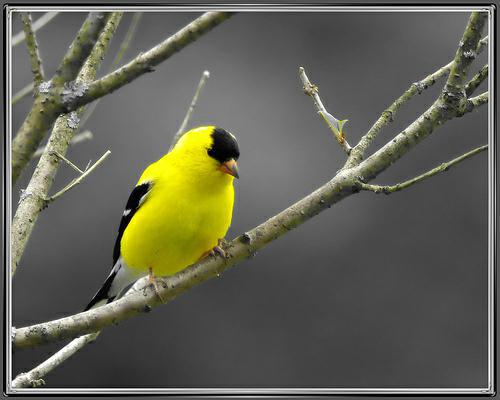
A photo of a american goldfinch